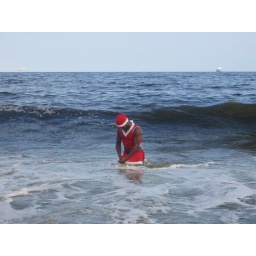
Guy dressed in female Santa outfit (see football game later) - Copacabana beach